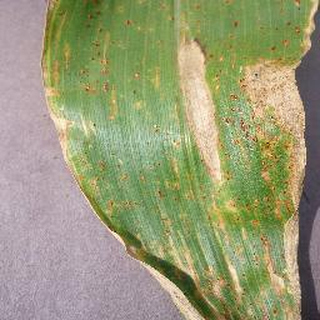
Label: corn_northern_leaf_blight